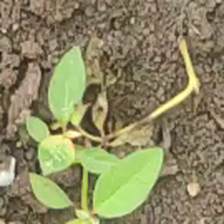
Weed species: Moti_dudhi(Euphorbia_geneculata_L)